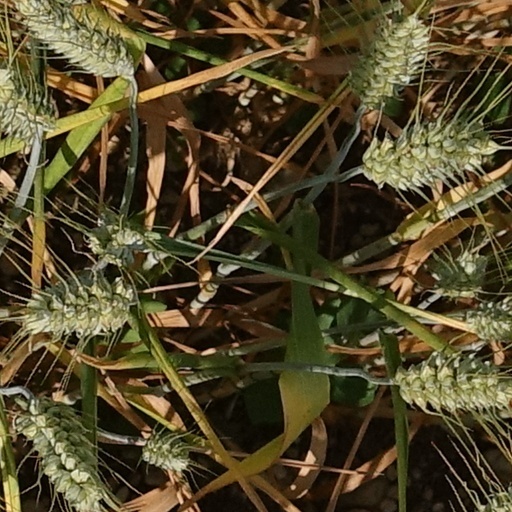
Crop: wheat